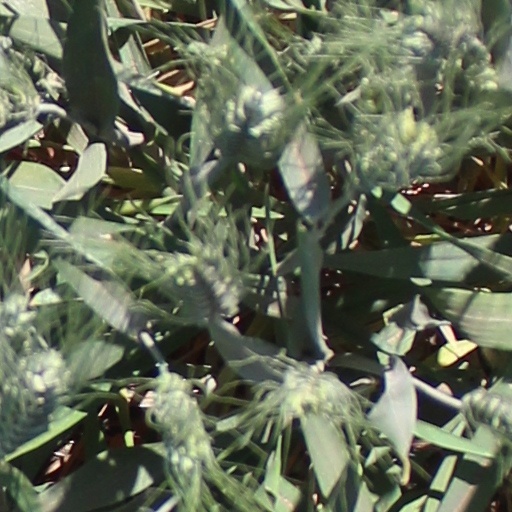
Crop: wheat